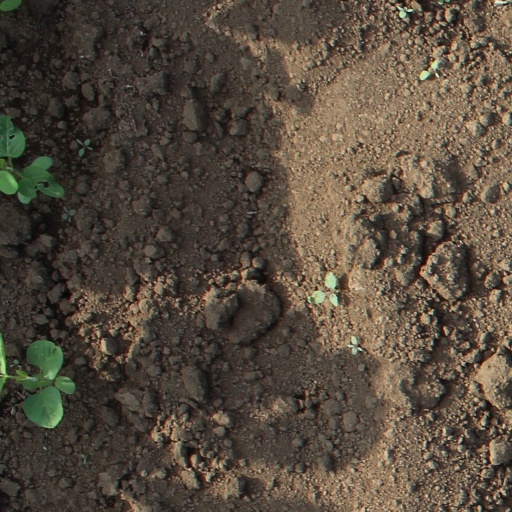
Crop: soybean